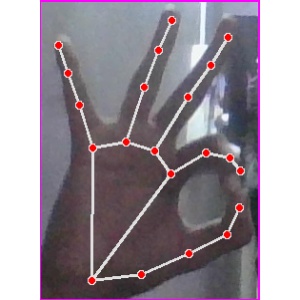
अक्षर: ण